Aston Villa F.C.

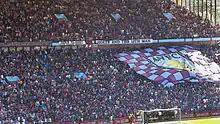
Aston Villa fans in Villa Park's Holte End, proclaiming themselves to be the team's 12th man

The following season the defence of the European Cup ended in a quarter-final defeat to Juventus, but Villa won the European Super Cup, beating Barcelona 3–1 on aggregate. This marked a pinnacle though and Villa's fortunes declined sharply for most of the 1980s. Doug Ellis returned as chairman and majority shareholder in November 1982. The club was saddled with significant debts and questions had been raised by the police regarding fraudulent financial activity surrounding the building of the North Stand at Villa Park from 1980 to 1982. The cost of the work was £1.3 million. An internal investigation found that £700,000 of the £1.3 million worth of bills were unaccounted for. A later report by accountants Deloitte found that there were "serious breaches of recommended codes of practice and poor site supervision". Ellis immediately set about trying to reduce the club's overheads. He informed the players that they needed to take pay cuts and told the manager Tony Barton that there was a need to reduce the playing staff. Saunders' team was broken up and not adequately replaced, culminating in the club being relegated in 1987, just five years after Villa had been crowned European champions.